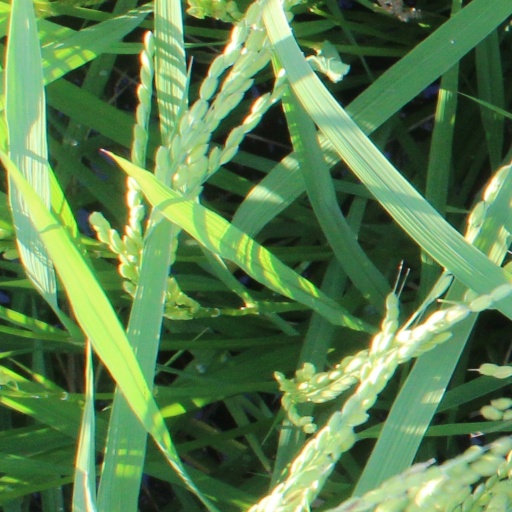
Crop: rice